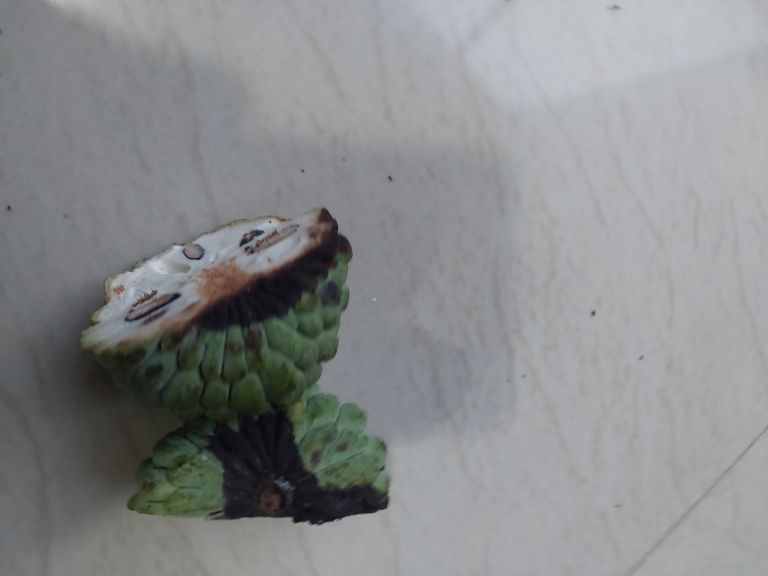
Disease label: Diplodia Rot